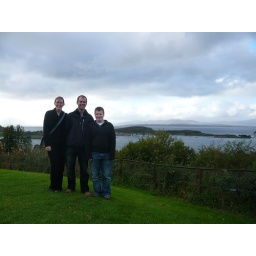
Before heading for some swallies we headed the hill beside Ally's house